178th Wing

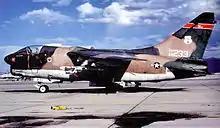
62d Tactical Fighter Squadron A-7D-5-CV Corsair II, AF Ser. No. 69-6233, in 1978

January 1978 initiated the conversion to the Vought Corporation's A-7D Corsair II attack aircraft. The conversion from the F-100 to the A-7 was accomplished in less than three months, the fastest ever for an Air Force or Air National Guard unit. The first major deployment with the A-7 was to Patrick AFB, Florida, on 12 August in support of forward air controller (FAC) training. Also in 1978, the 162d participated in "Red Flag 78-9" on 23 September, and "Tequilla Shooter" at Marine Corps Air Station Yuma, Arizona, from 14 to 20 November.